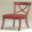
Label: chair